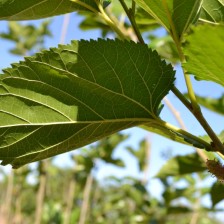
Variety: ChiangMaiBuriram60